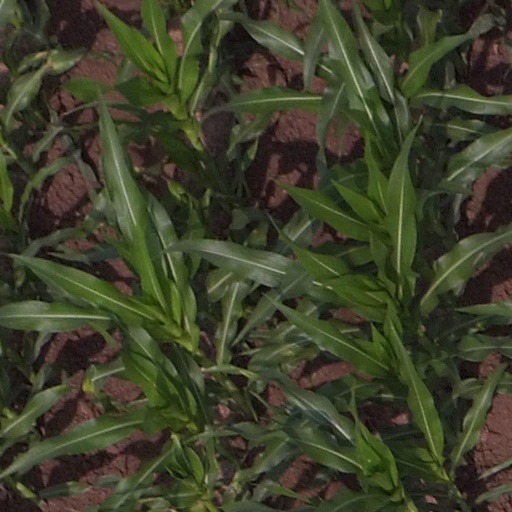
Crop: maize; corn